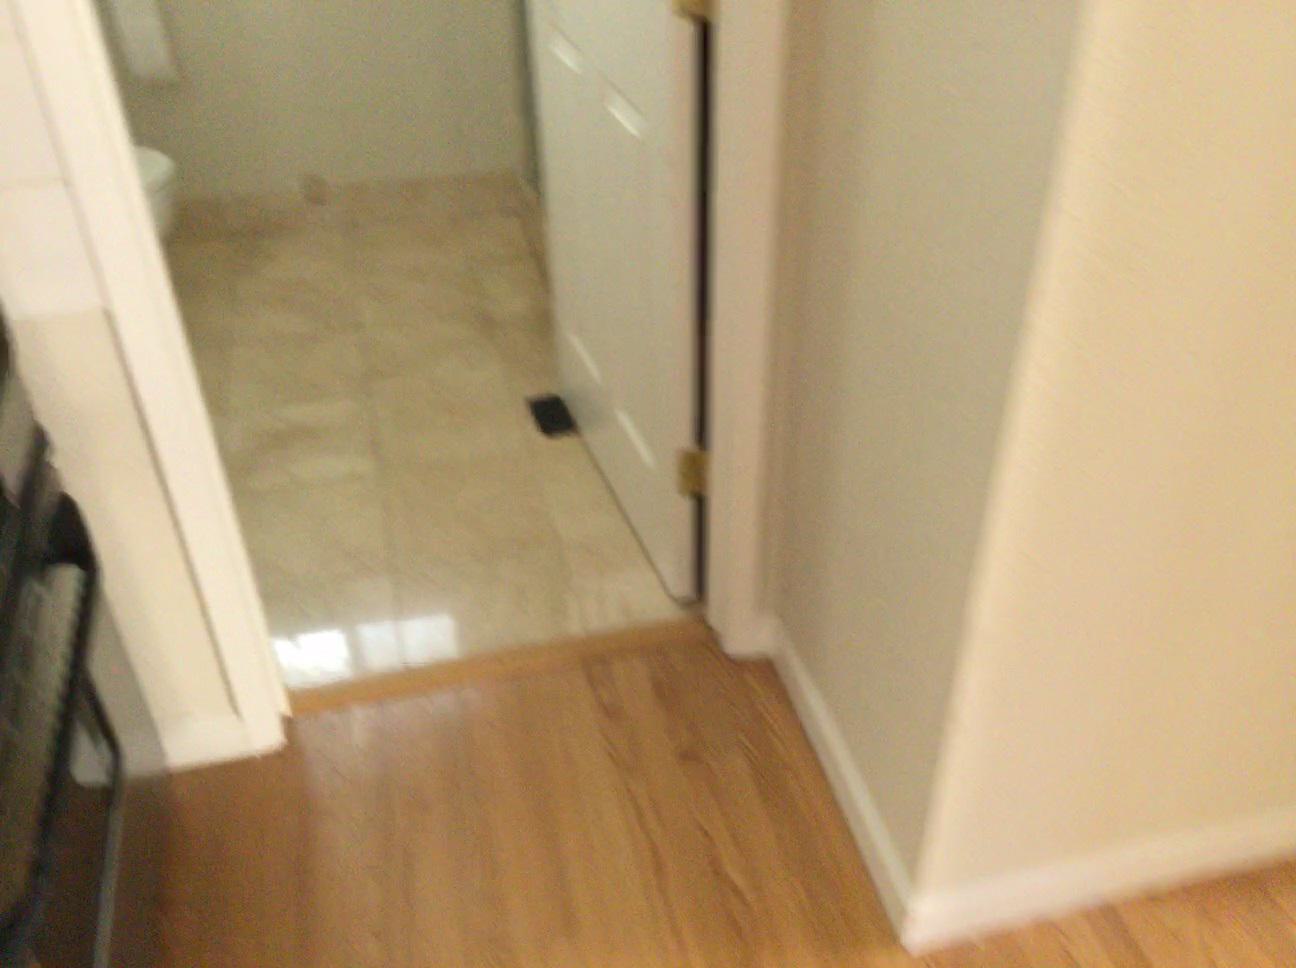
Question: Is the stove behind the toilet paper from the second object's perspective? Final answer should be yes or no.
Answer: No